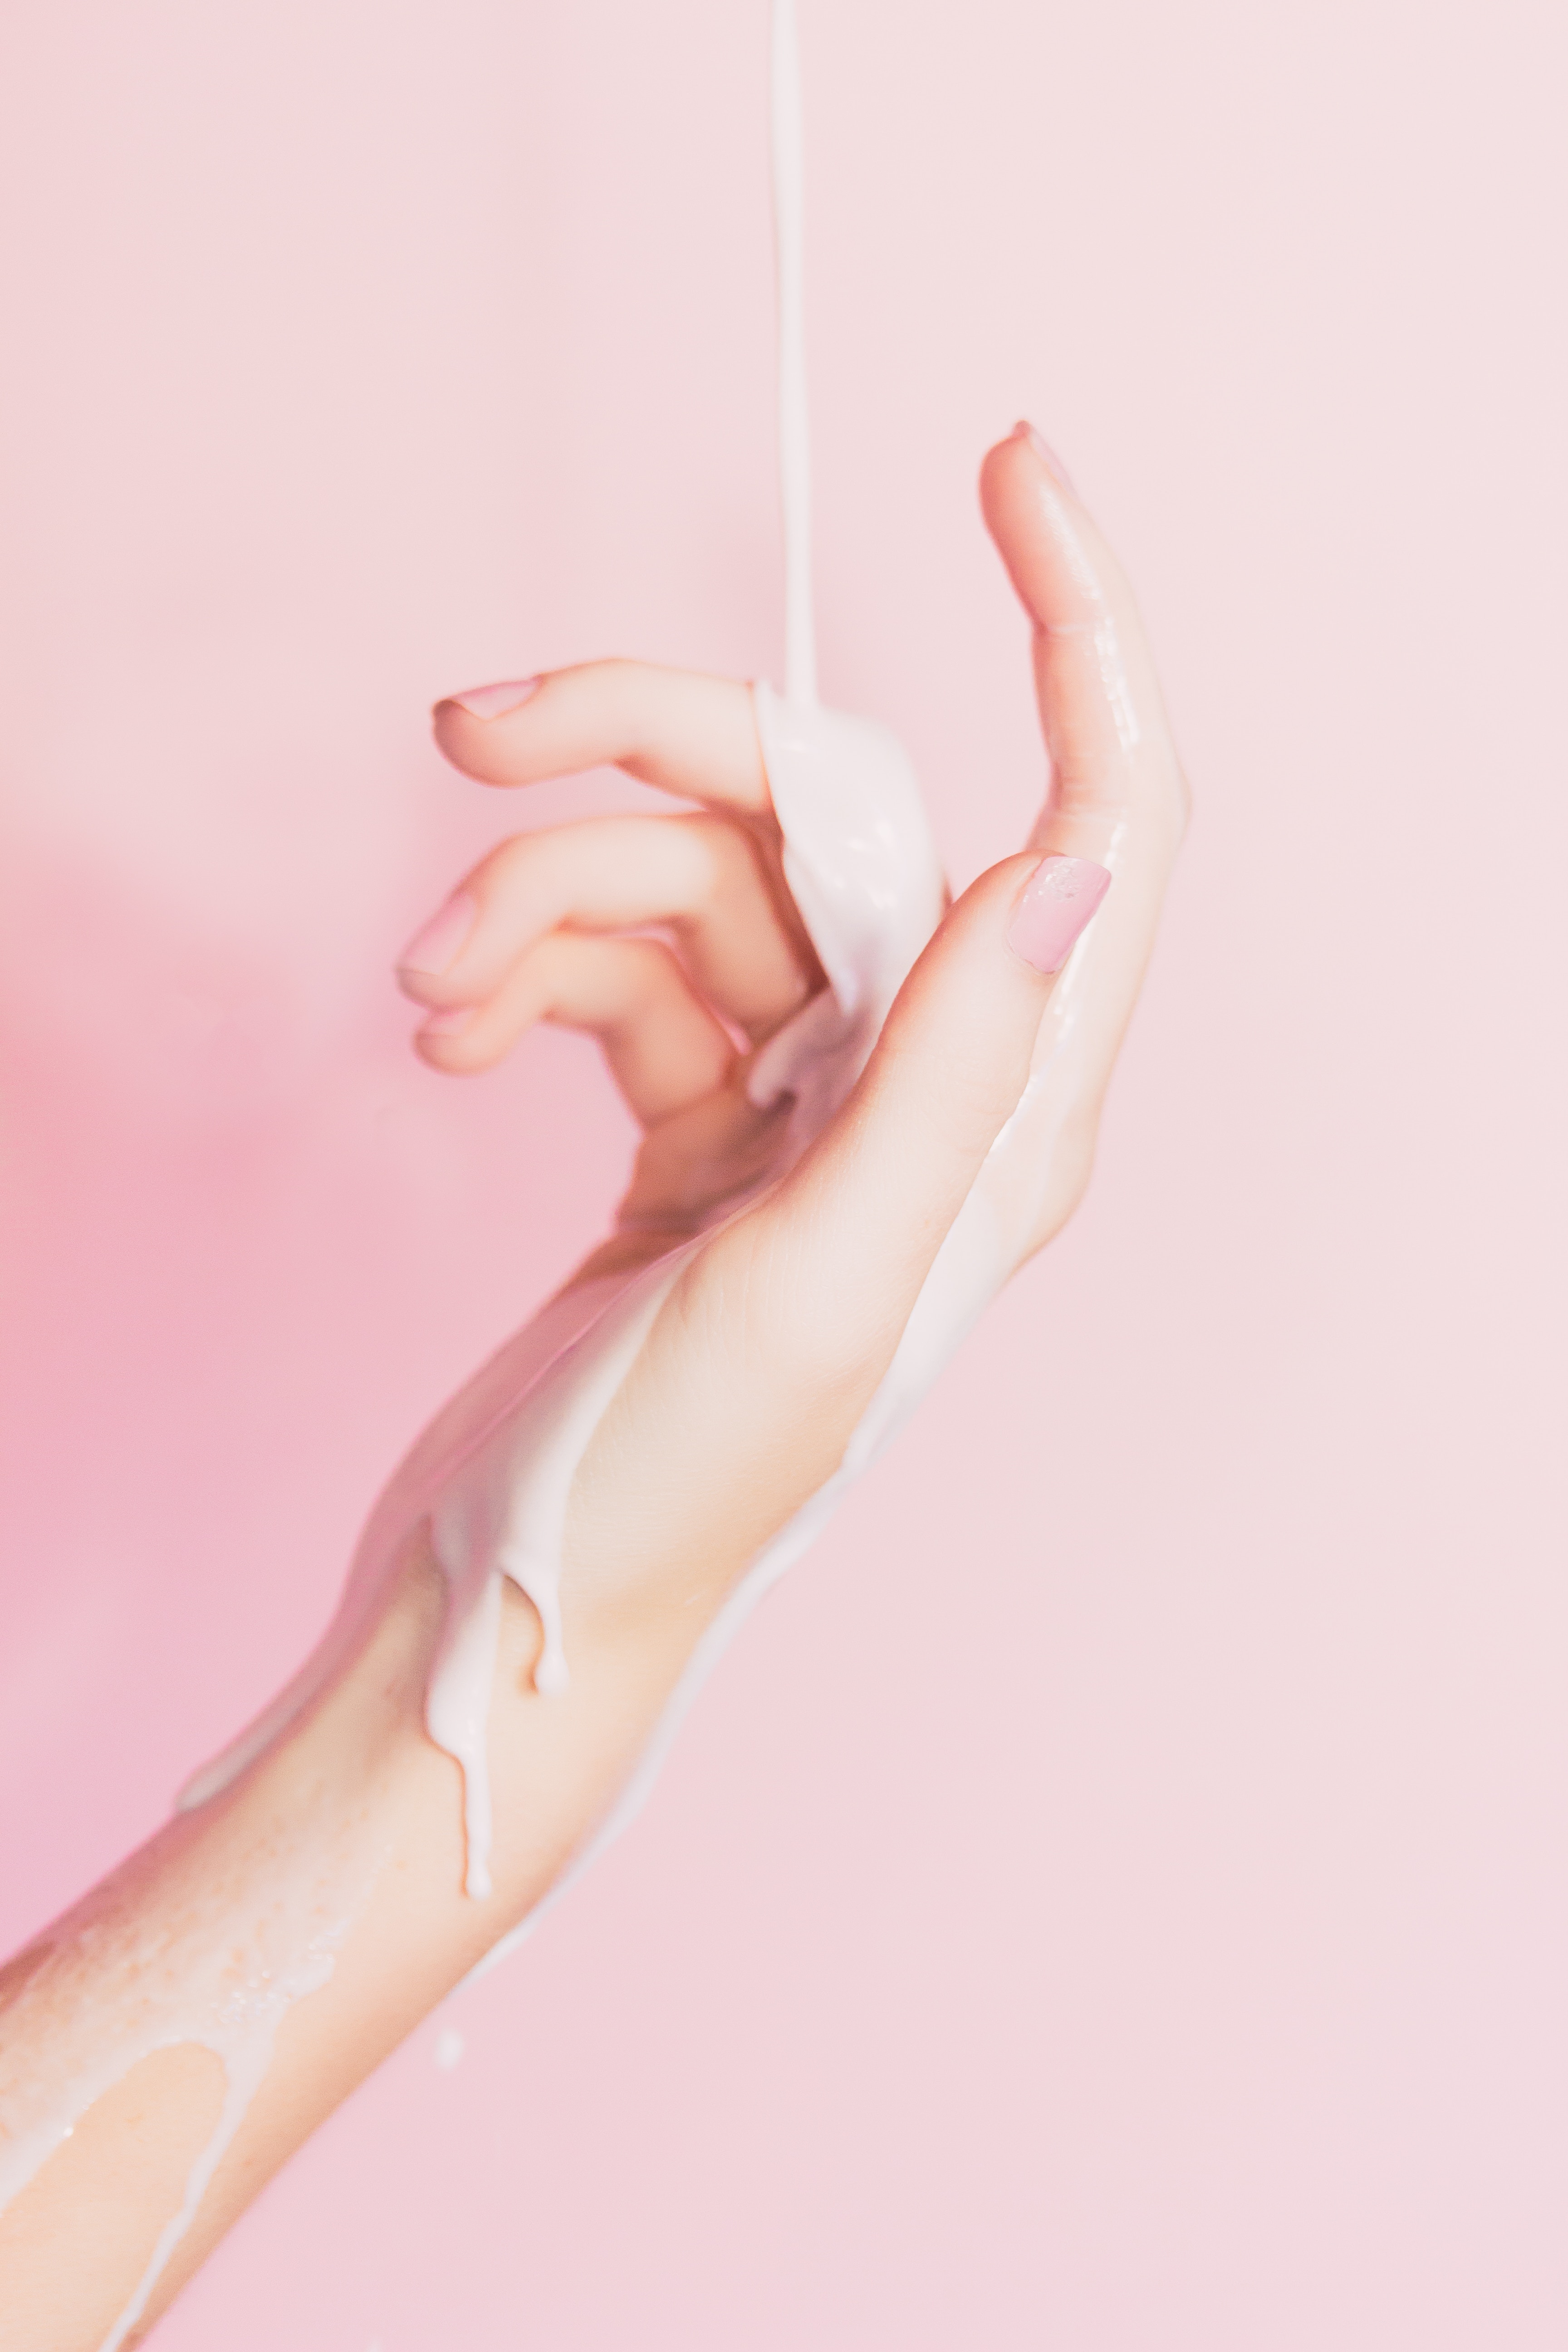
hand, finger, arm, nail, shoulder, lip, muscle, skin, thumb, joint, hand model